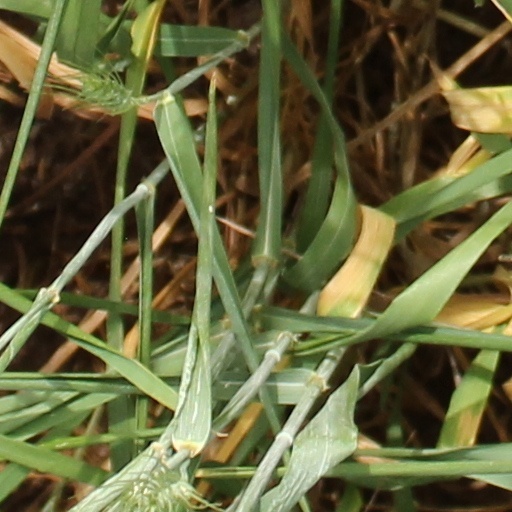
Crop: wheat